Paul-Adrien Bourdaloue

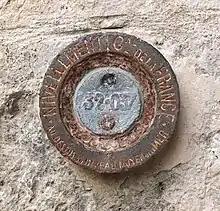
Iron seal at Perpignan Cathedral

Head of the Corps des Ponts et Chaussées, then engineer-resident of the Chemins de fer du Gard, from 1847 he carried out the levelling of the area of the future Suez Canal in Egypt at the request of the engineer Linant de Bellefonds. During this process he and others noted that the difference in levels between the Mediterranean and Red Sea was negligible, contrary to the conclusions of Bonaparte's engineers on the Egyptian Expedition such as Jacques-Marie Le Père.